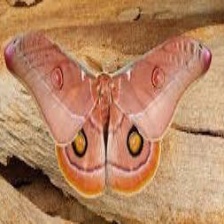
Species: EMPEROR GUM MOTH